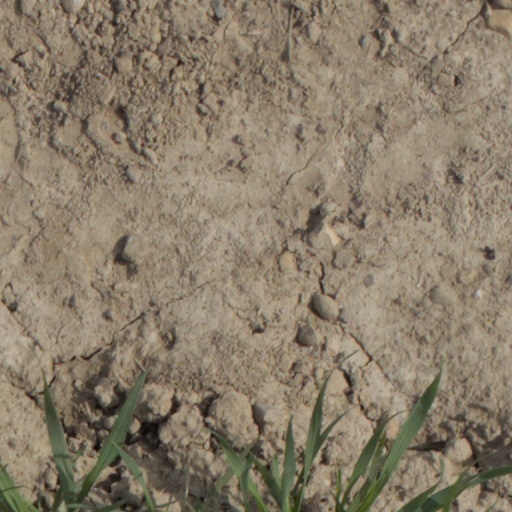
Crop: wheat